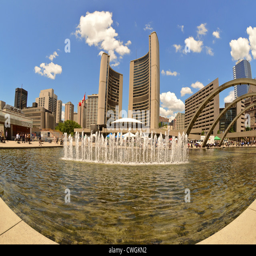
the pool , fountains and the city hall